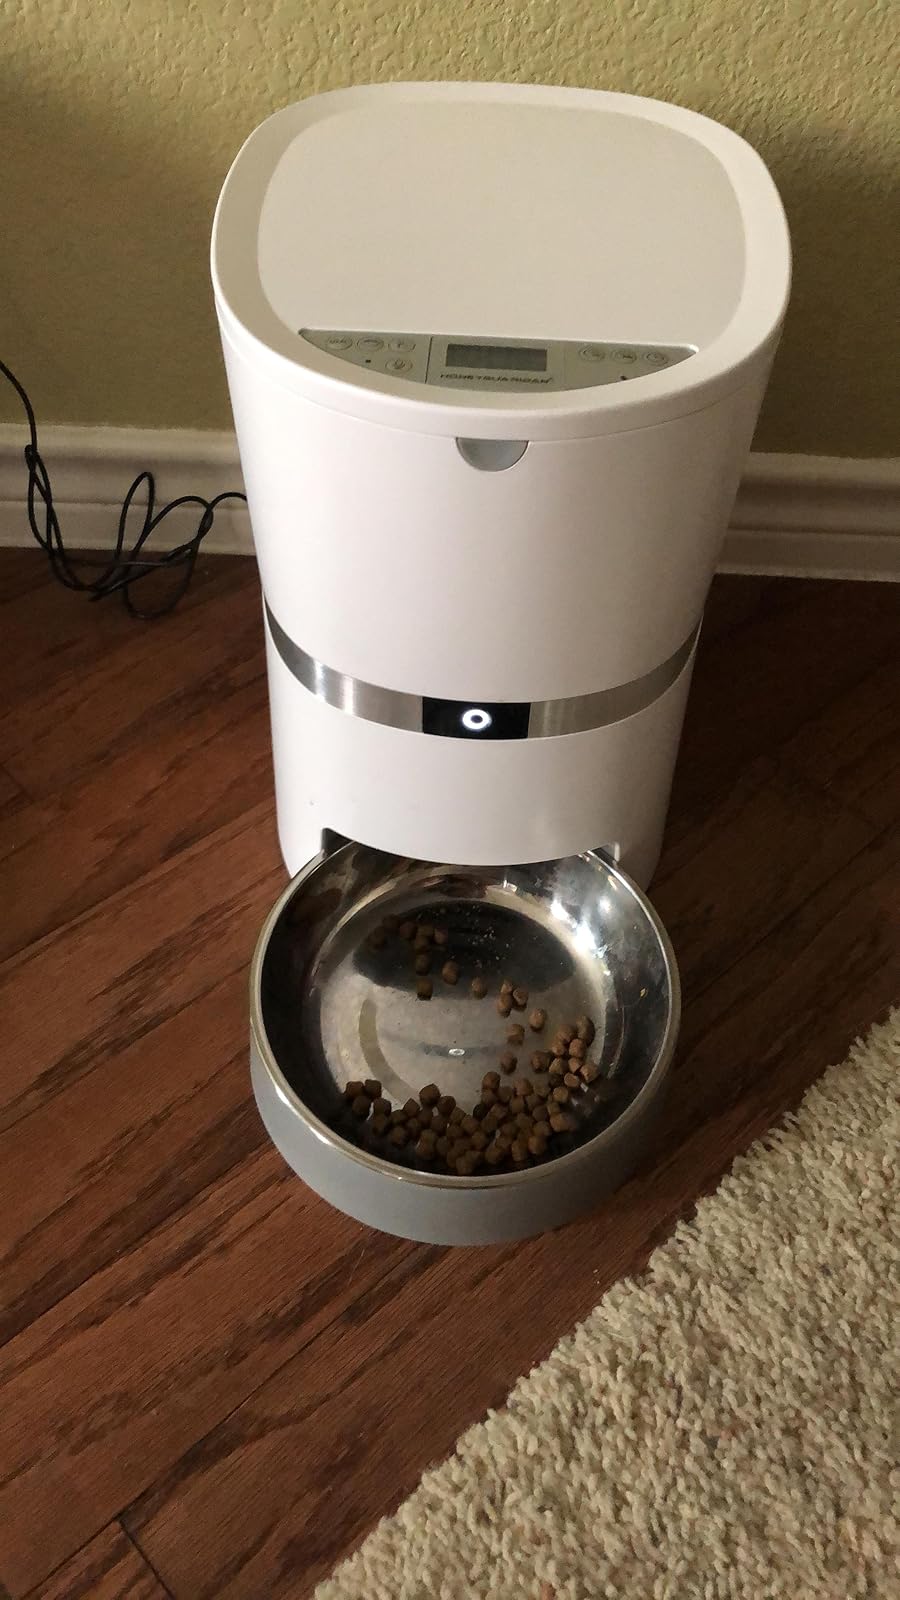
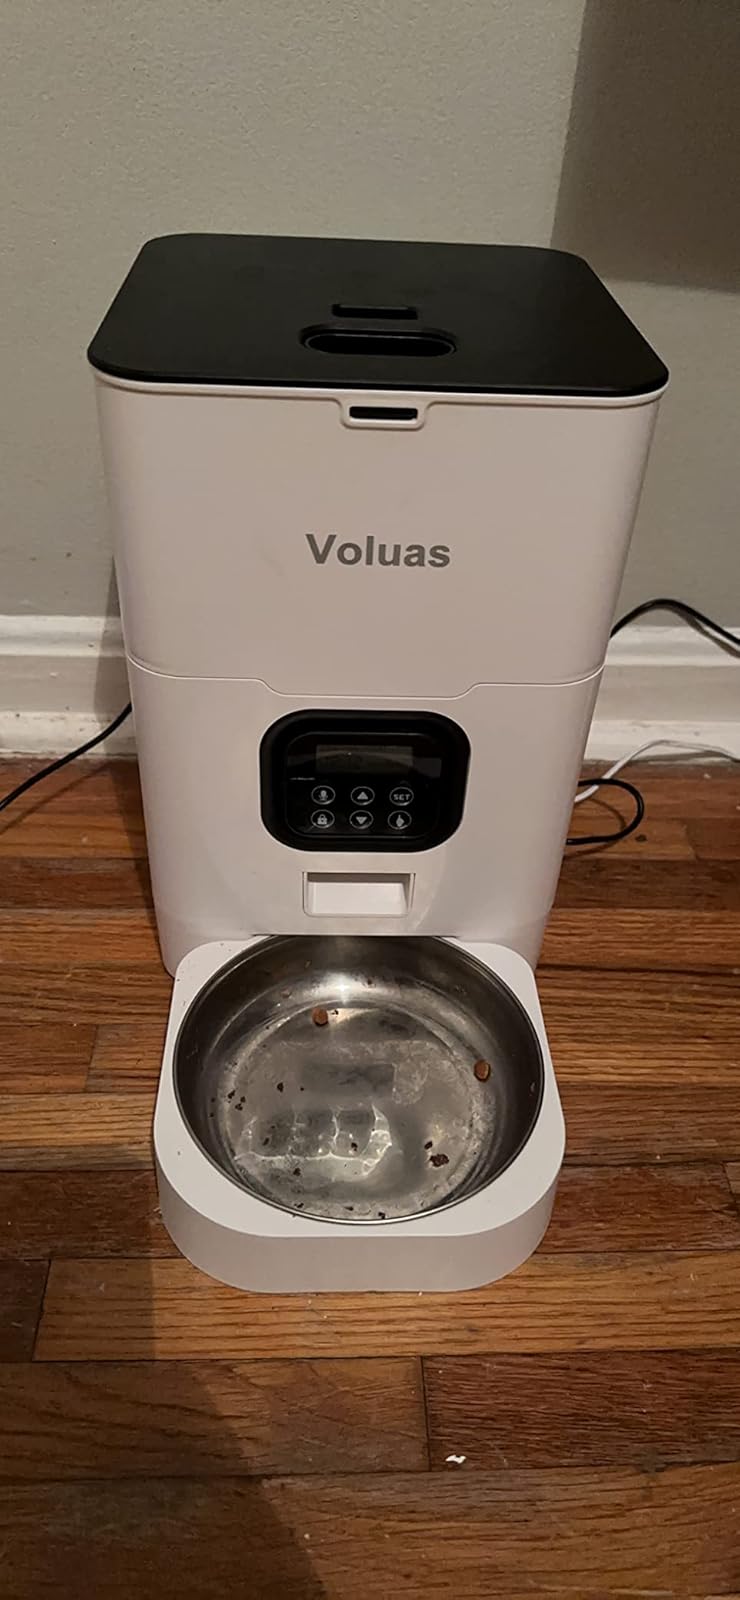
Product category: items_feeder
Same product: no